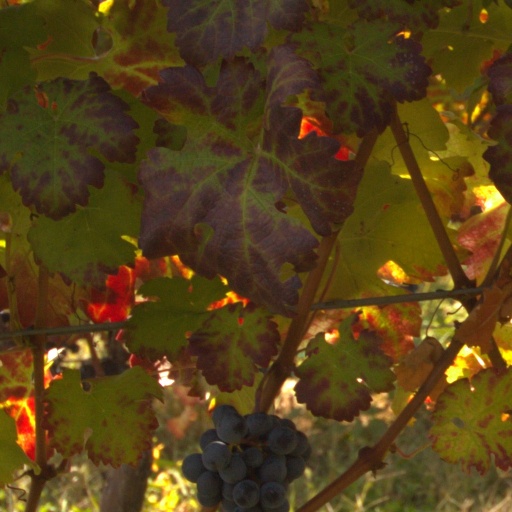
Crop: grape